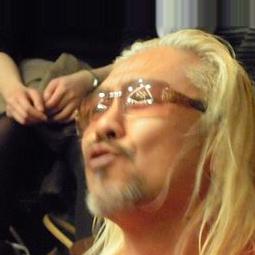
Age: 44